Matthew Shipp

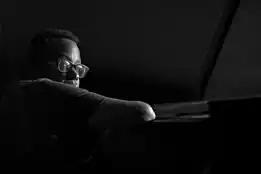
Matthew Shipp, Buffalo 2012 .Photo by Marek Lazarski

Matthew Shipp (born December 7, 1960) is an American avant-garde jazz pianist, composer, and bandleader.